Julius Jones (American football)

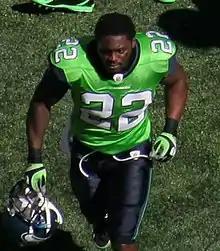
Jones with the Seahawks in 2009

Julius Andre Maurice Jones (born August 14, 1981) is an American former professional football player who was a running back in the National Football League (NFL). He played college football for the Notre Dame Fighting Irish. Jones was selected by the Dallas Cowboys in the second round of the 2004 NFL draft. He also played in the NFL for the Seattle Seahawks and the New Orleans Saints.